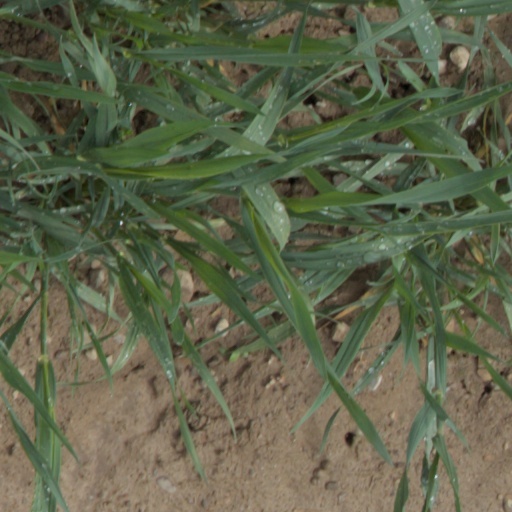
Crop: wheat